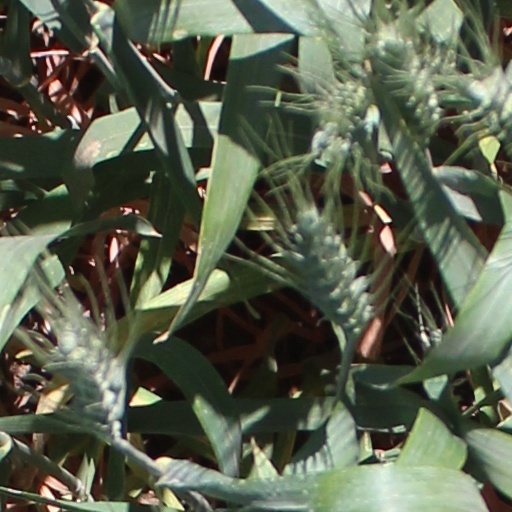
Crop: wheat